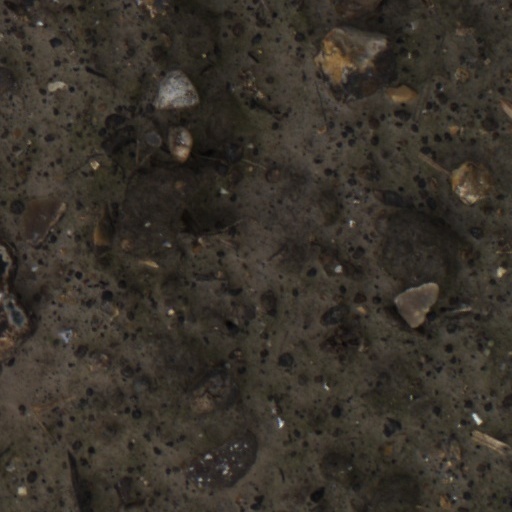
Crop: wheat